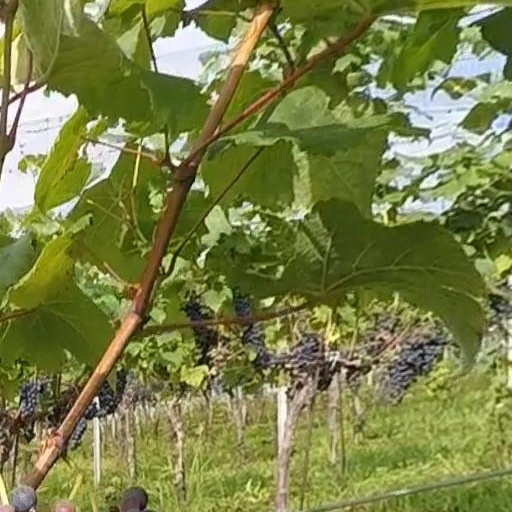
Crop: grape